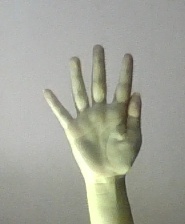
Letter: sheen